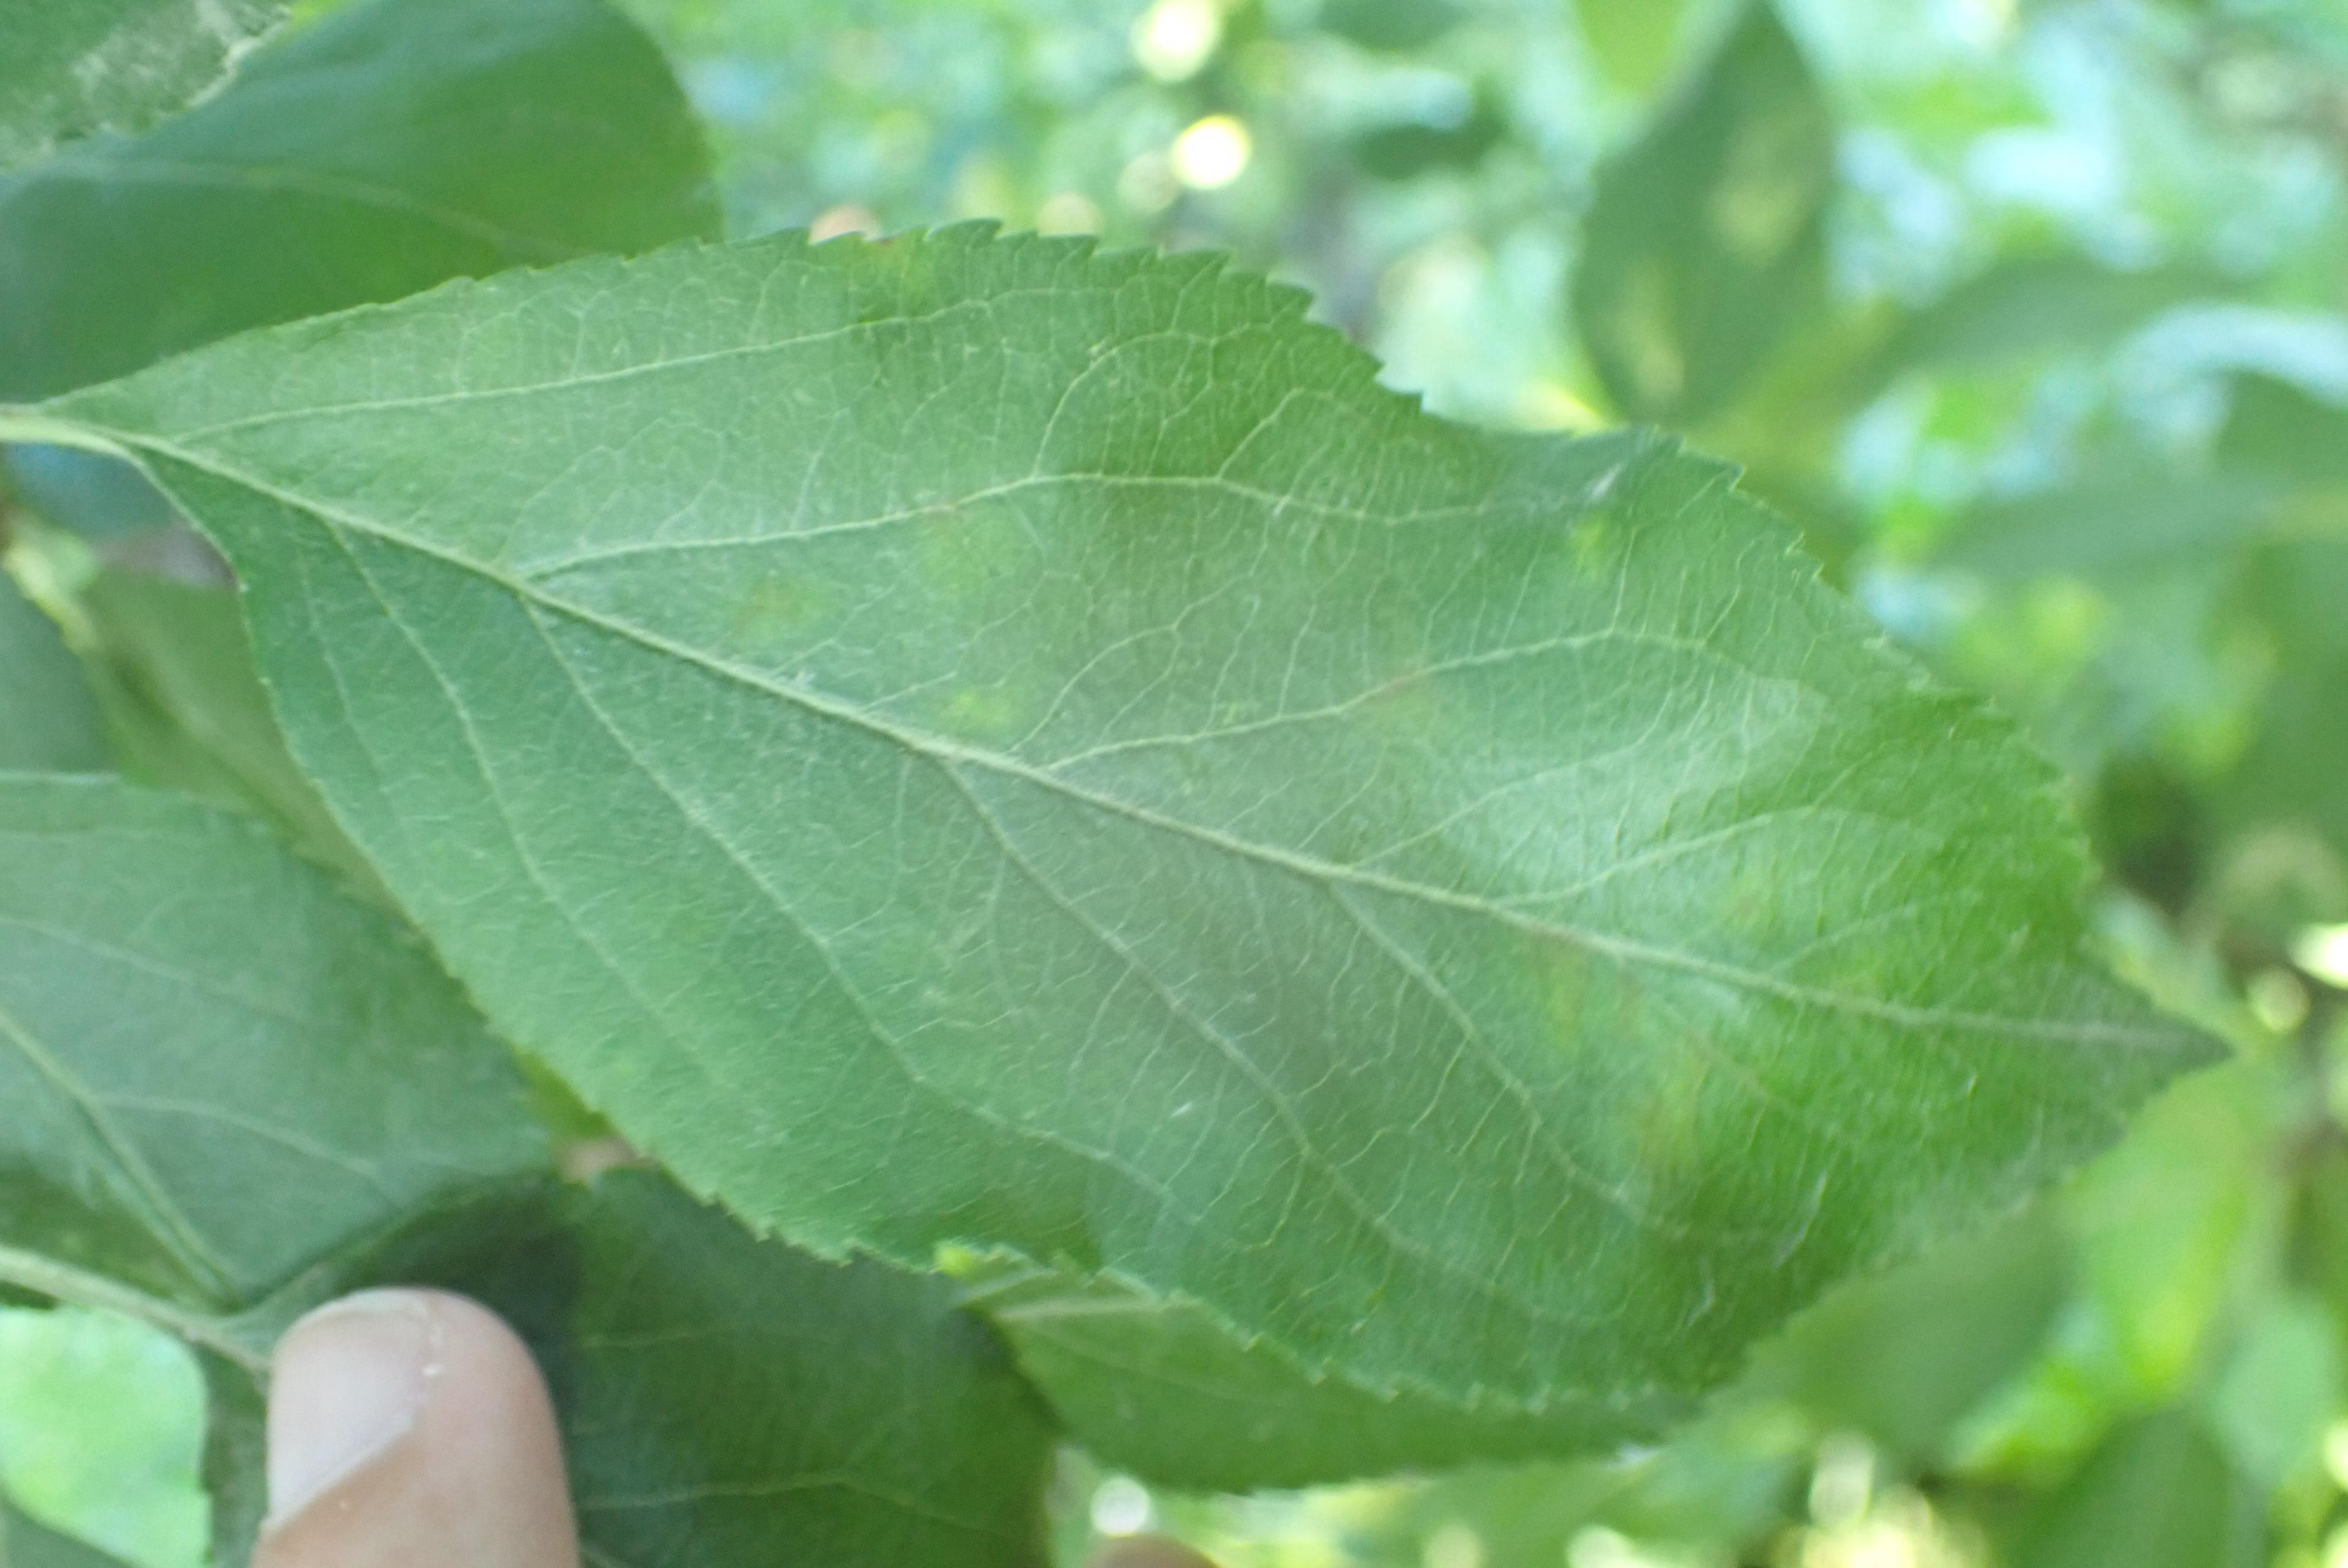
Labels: scab